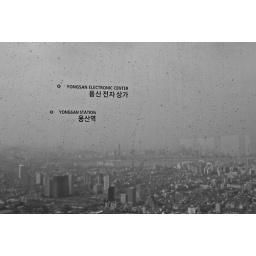
It was overcast in Seoul and the windows on the tower were very dirty :-(